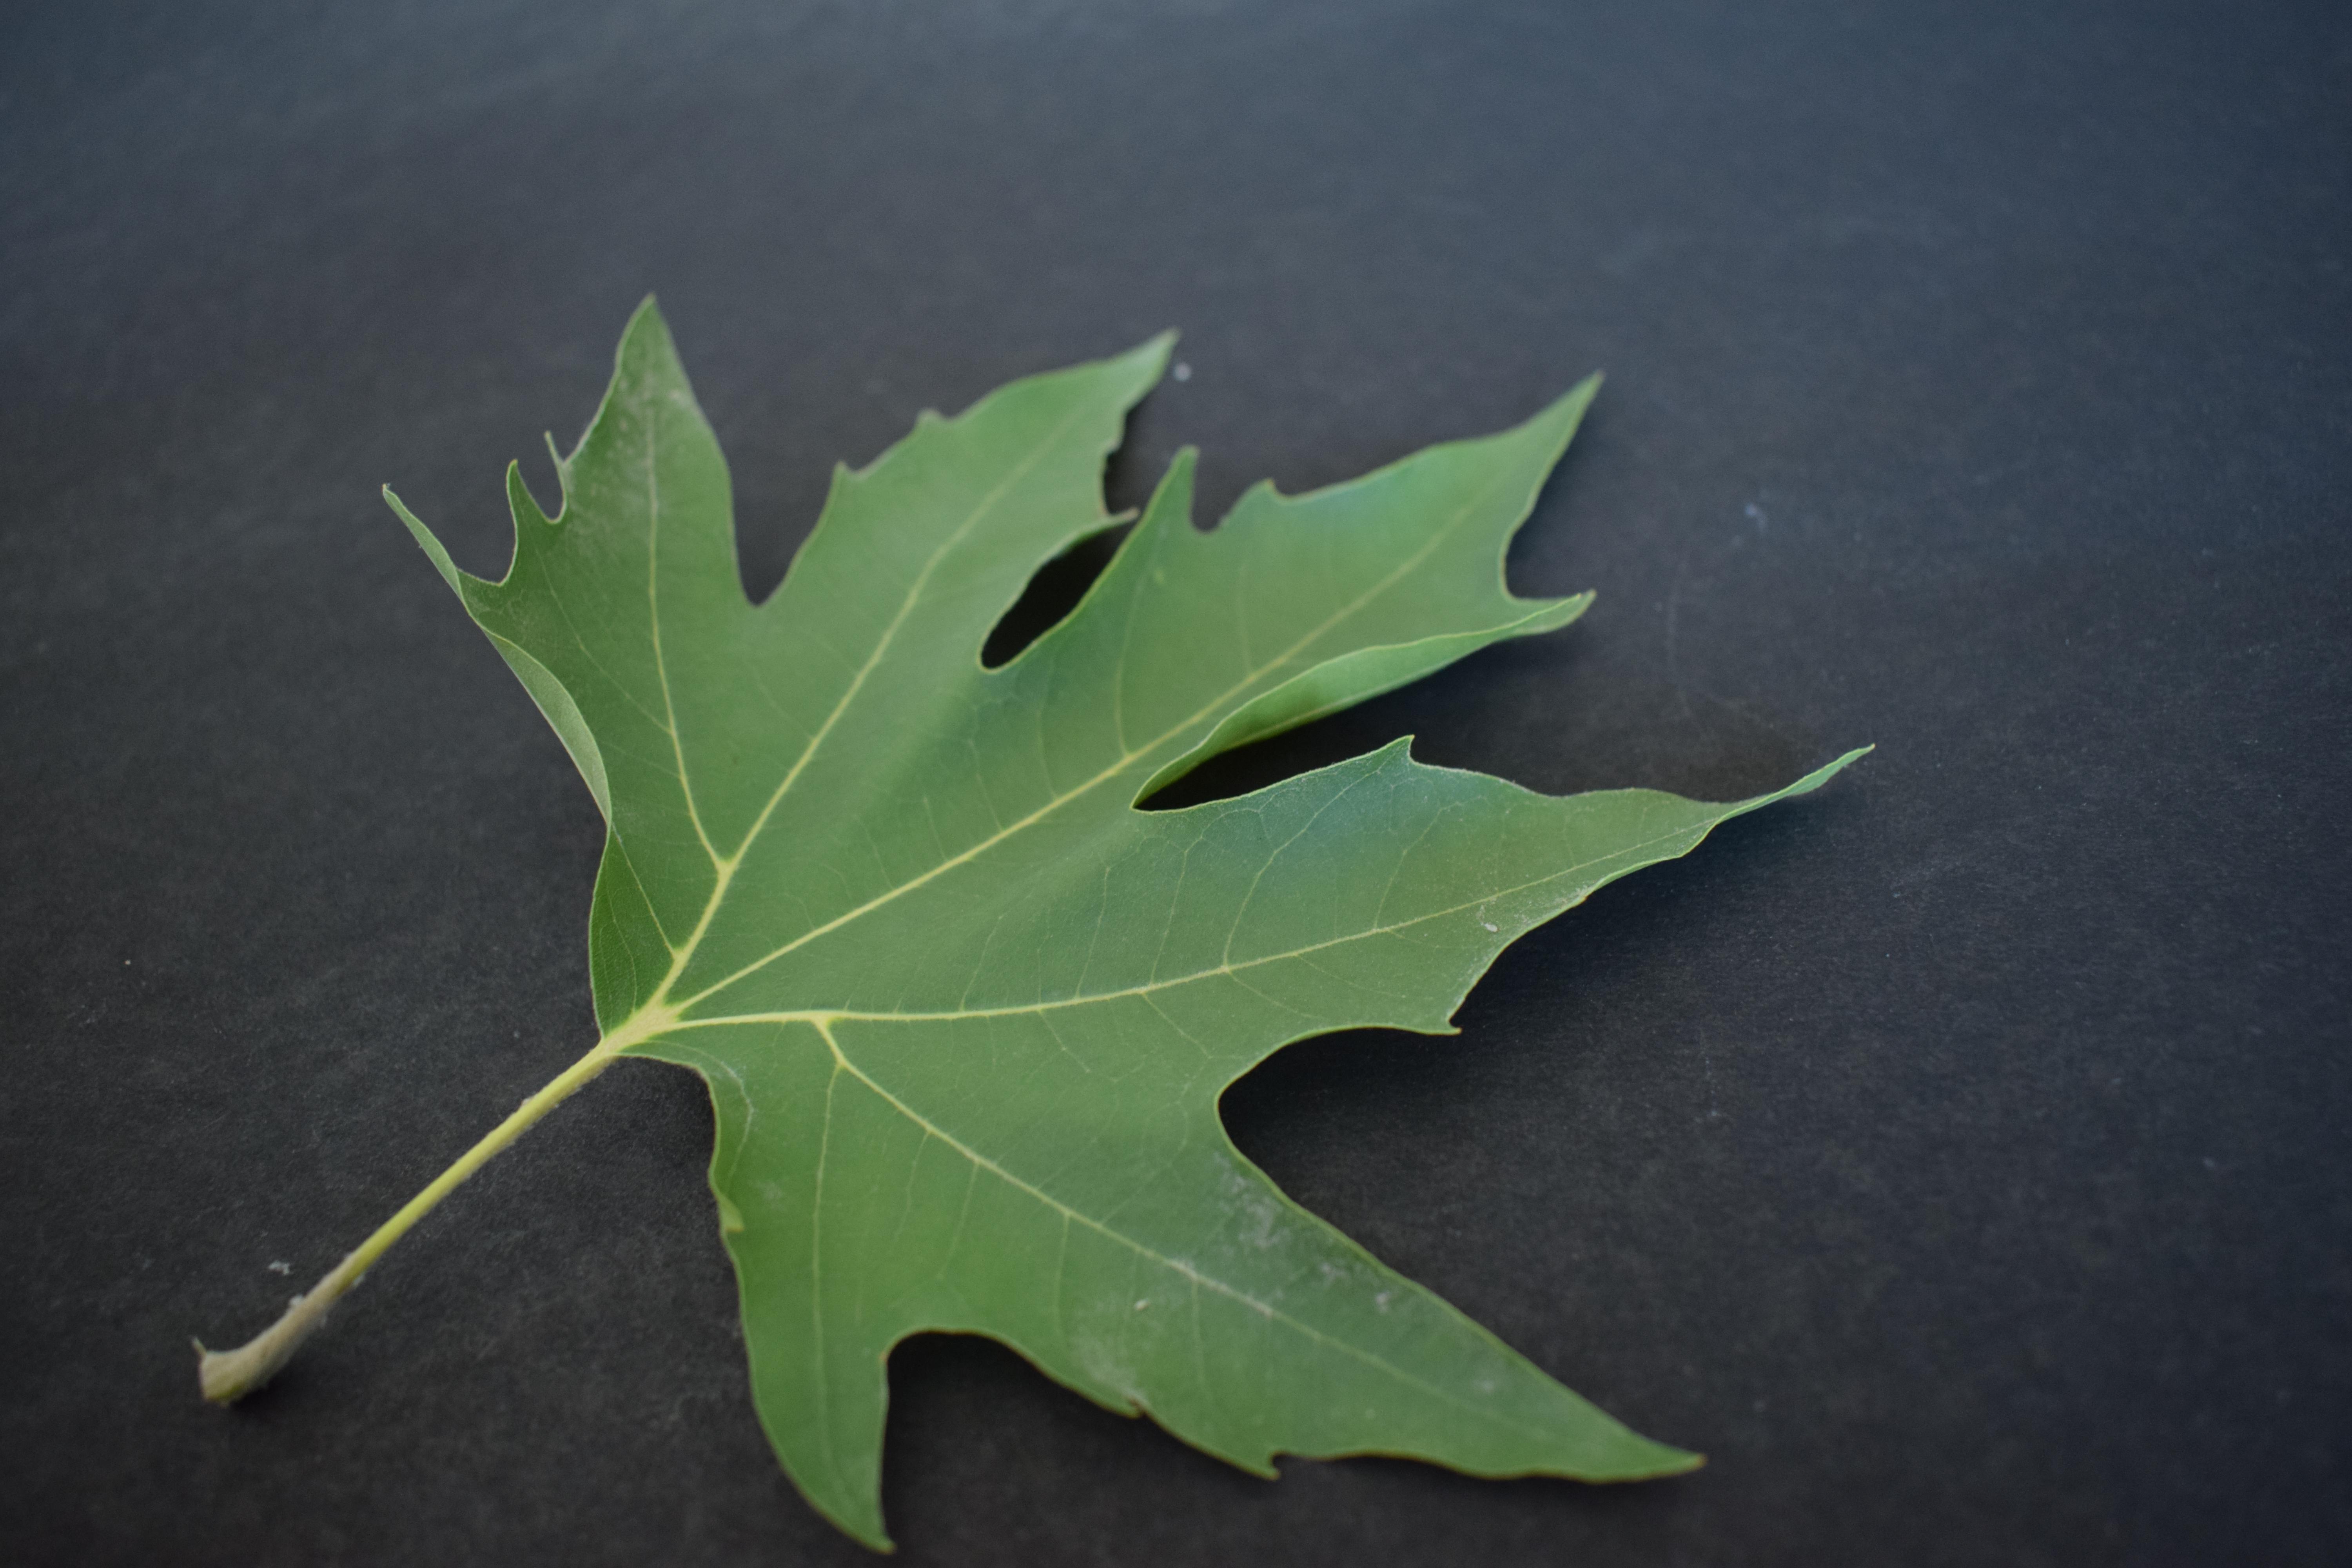
Plant species: Chinar